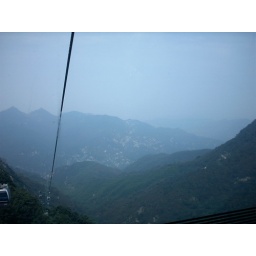
Cable car trip into the mountains near Taishan, easternmost of five holy moutains of Daoism.